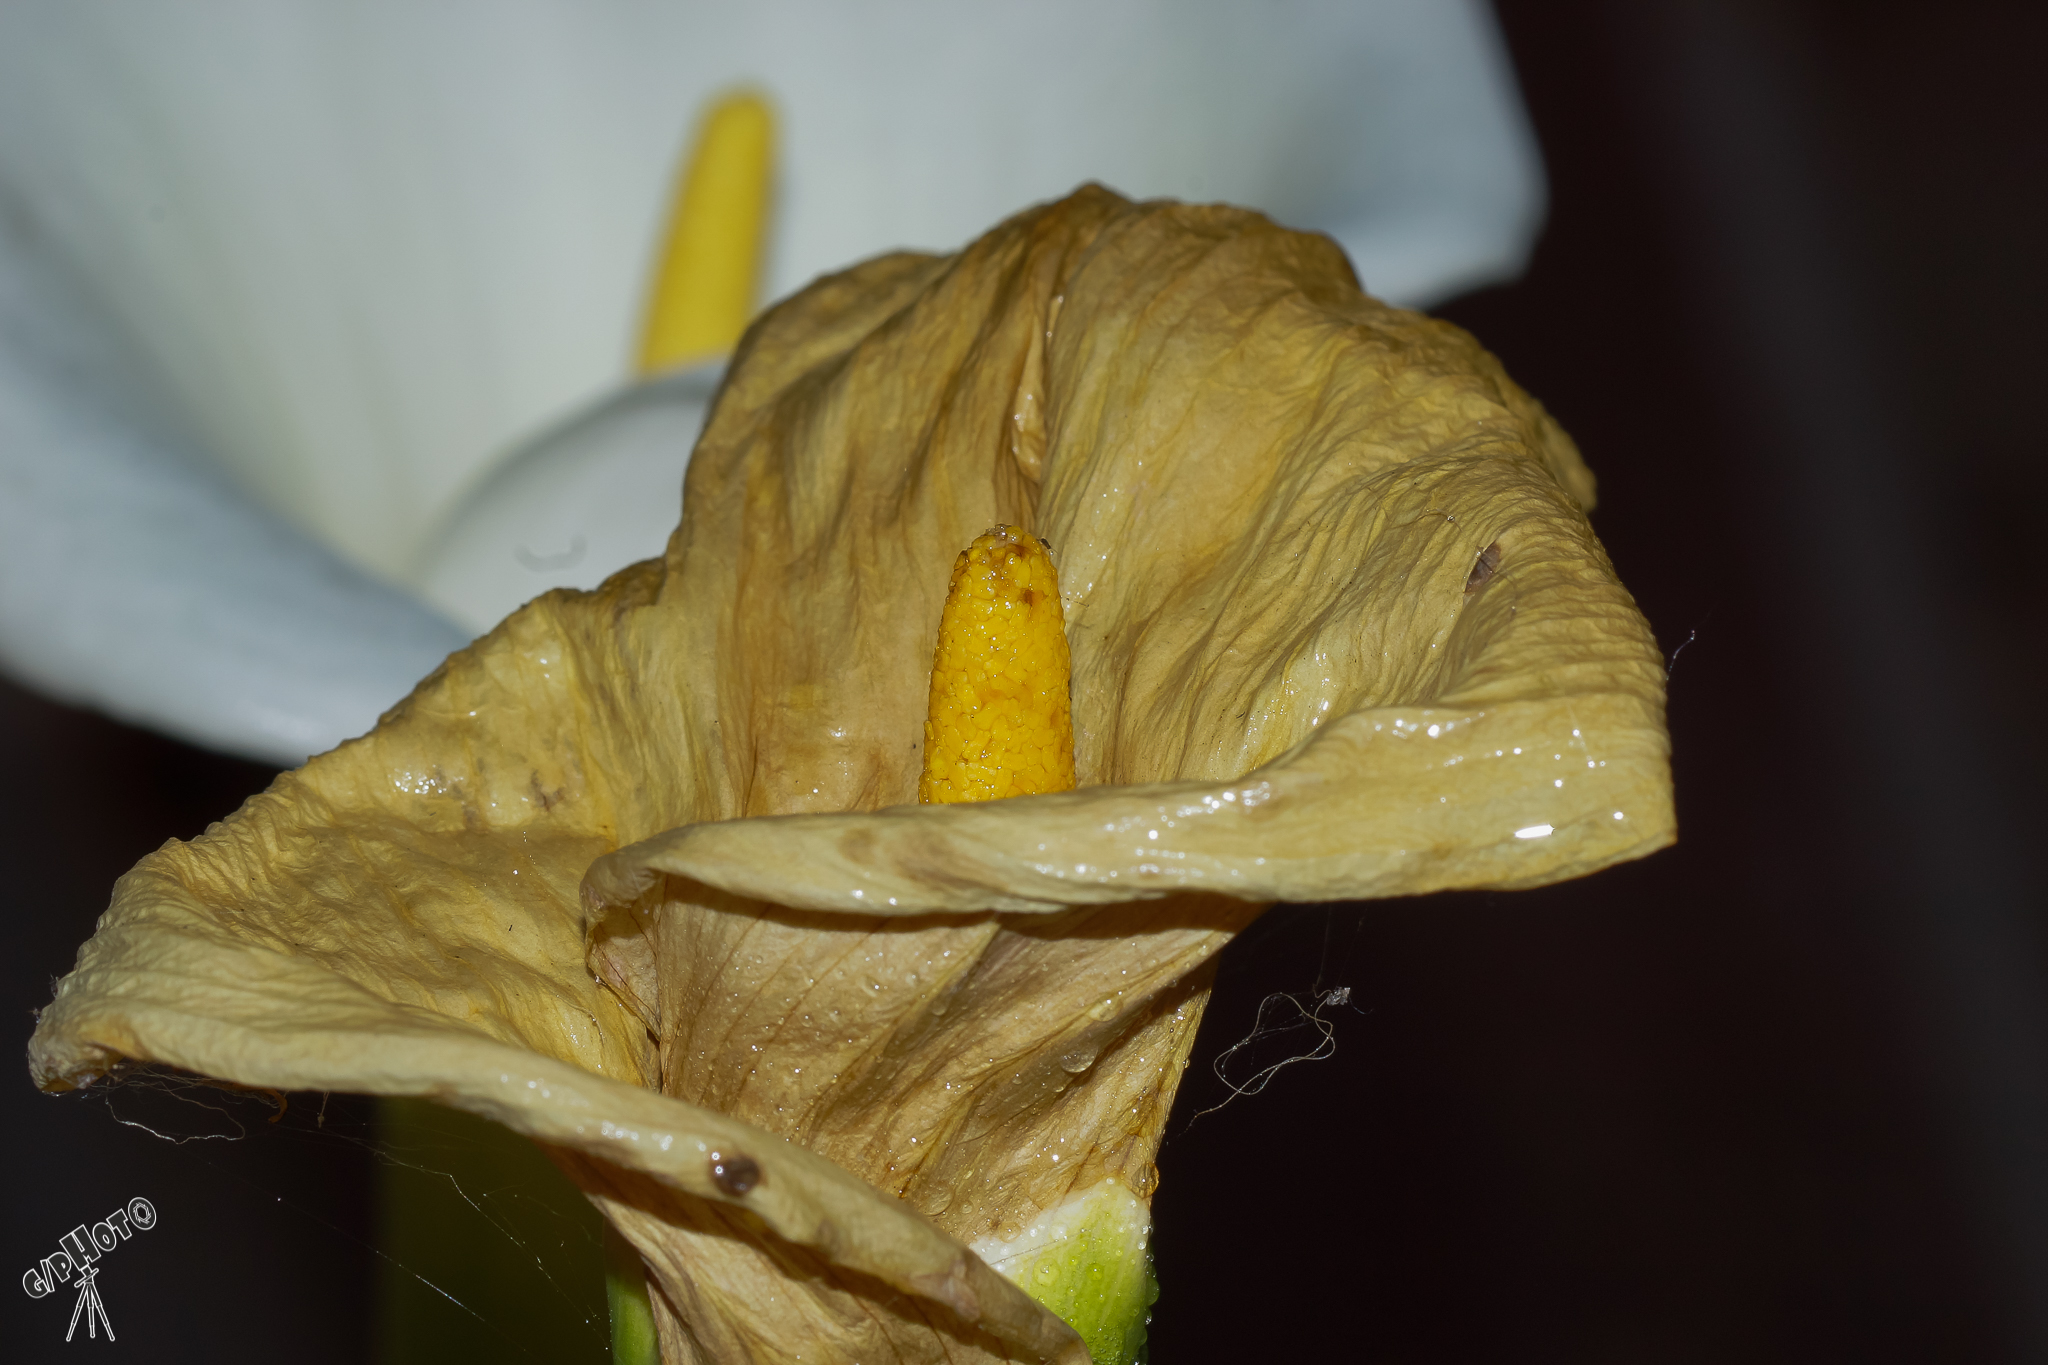
hand, nature, plant, photography, leaf, flower, petal, produce, macro, yellow, flora, flowers, close up, naturaleza, flores, a77, arum, ggl1, gaby1, xovesphoto, sonya77, minolta100mm, gphoto, macro photography, flowering plant, plant stem, land plant